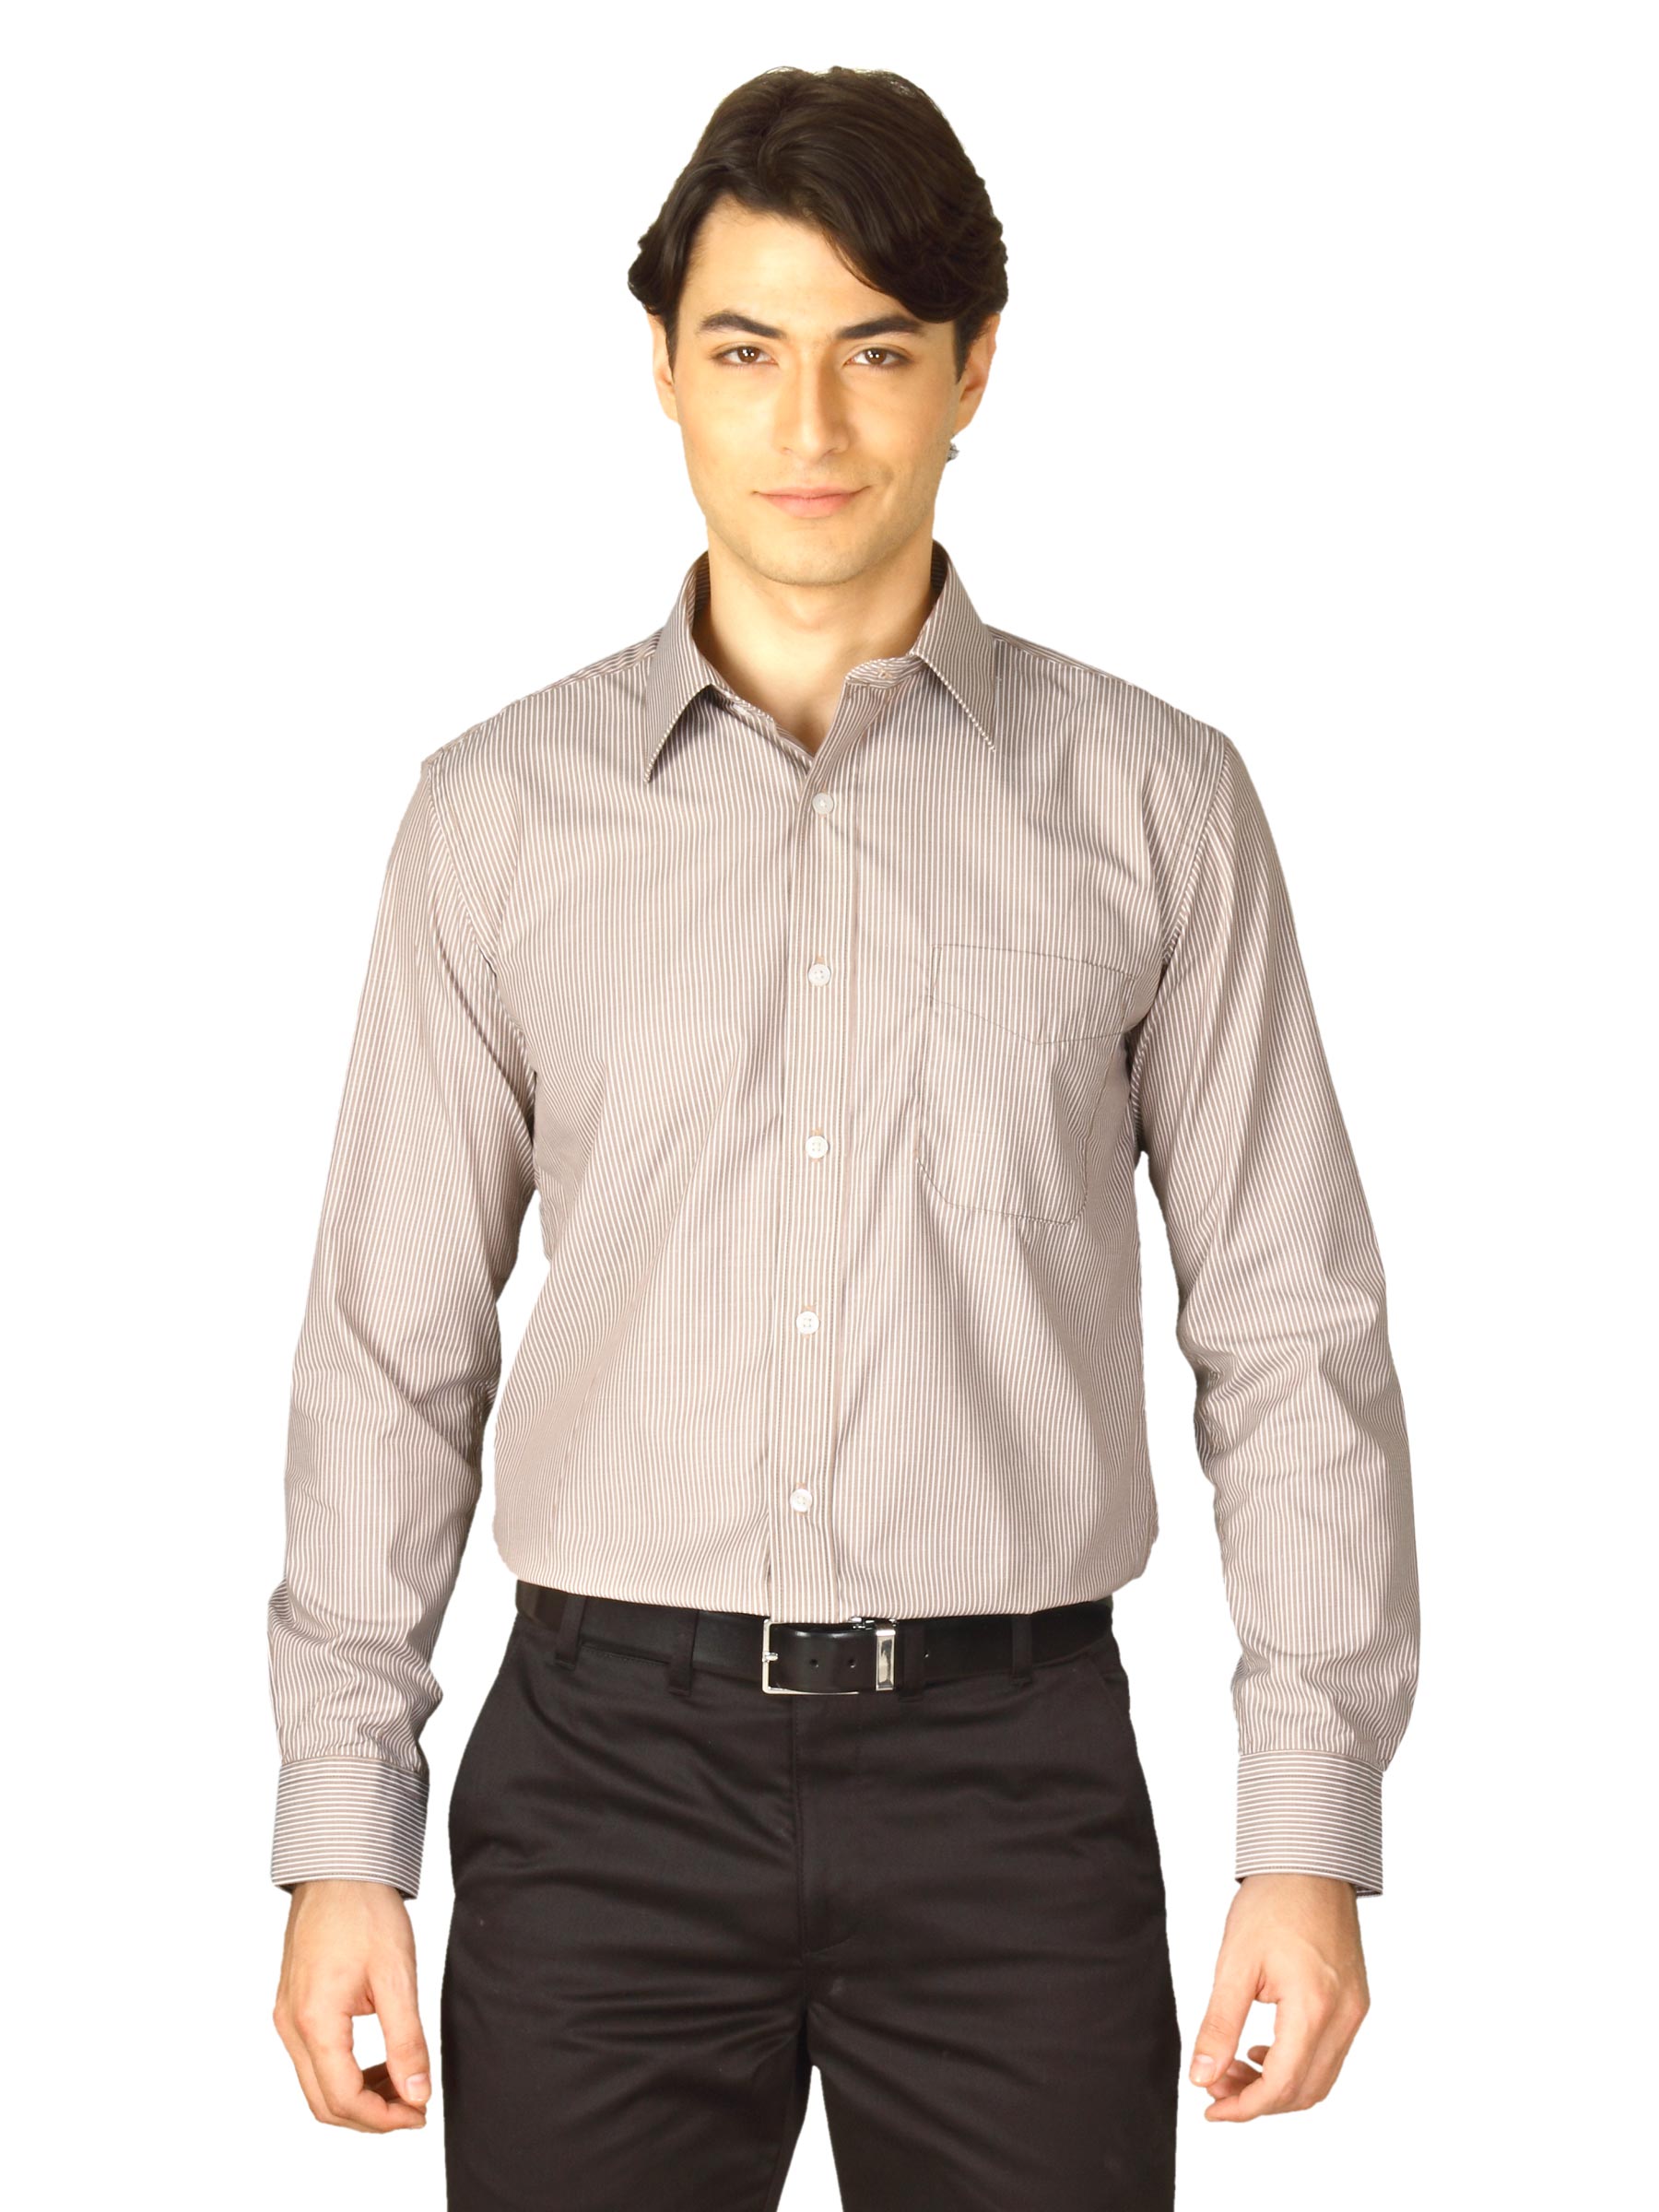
Mark Taylor Men Brown Striped Shirt
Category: Apparel / Topwear / Shirts
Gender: Men
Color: Brown
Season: Fall 2011
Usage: Casual